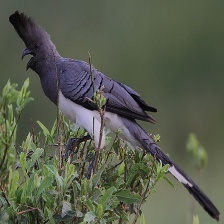
Species: GO AWAY BIRD
Scientific name: CORYTHAIXOIDES CONCOLOR